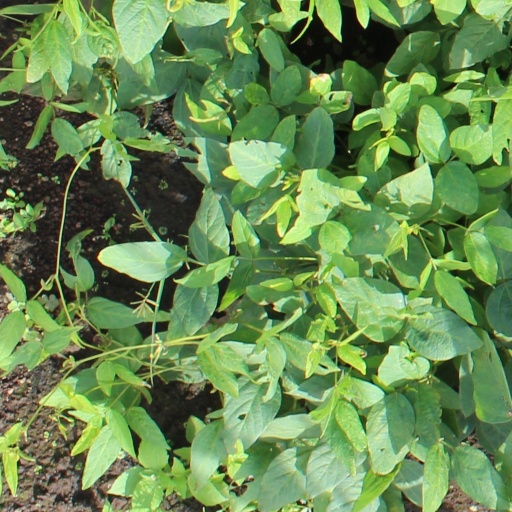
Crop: soybean